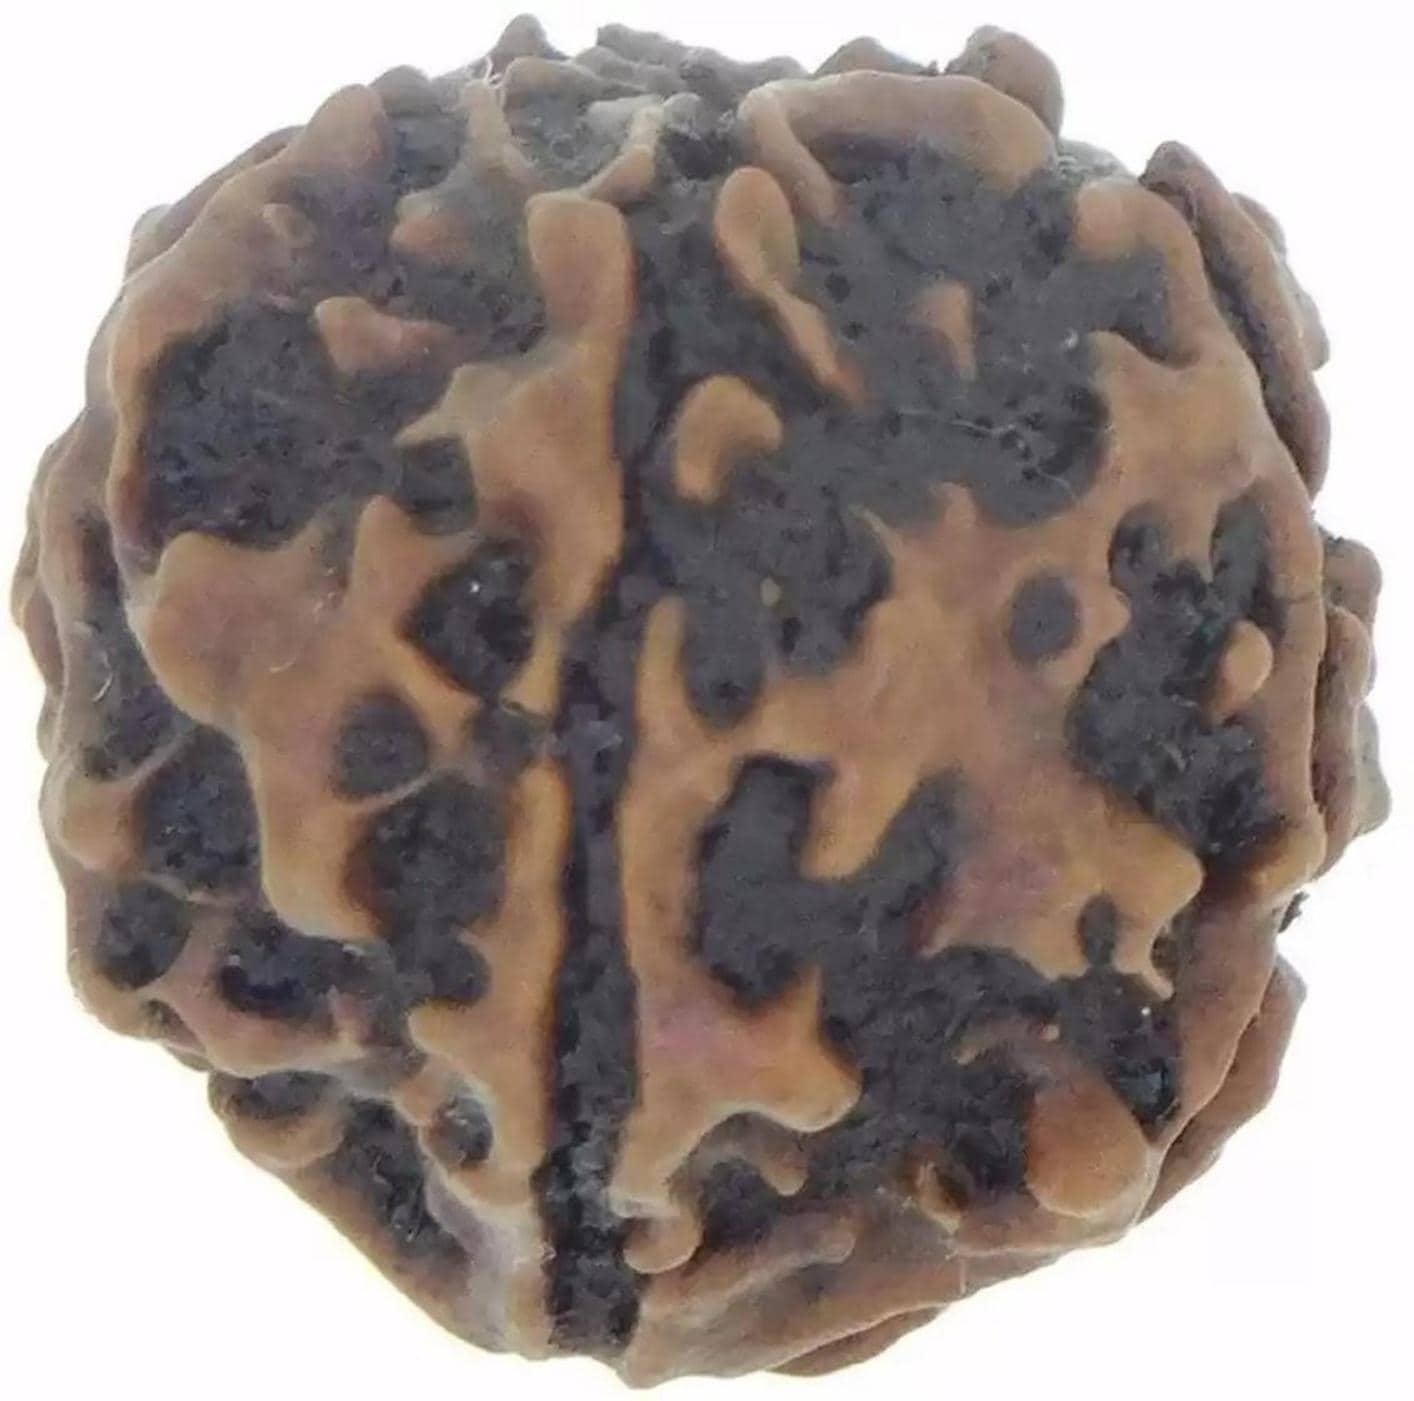
Chopra Gems Wood Five Mukhi Rudraksha Brown (Men and Women)
Type: Necklaces & Pendants
Brand: Chopra Gems & Jewellery
Price: Rs. 499
Chopra Gems
Features: Five mukhi rudraksha,Collection ethnic,Occasion everyday
Included: 1 Five Mukhi Rudraksha